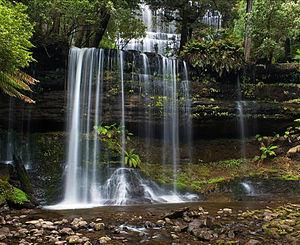
Les Russell Falls (Chutes Russel) dans le parc national du mont Field, en Tasmanie (Australie). Bahasa Indonesia: Air terjun Russell di Taman Nasional Mt. Field, Tasmania, Australia Sunda: Curug Russell di Taman Nasional Mt. Field, Tasmania, Australia Camera data Camera Canon EOS 400D Lens Canon EF-S 18-55mm f3.5-5.6 IS Filter Polariser Focal length 21 mm Aperture f/10 Exposure time 0.6 s Sensivity ISO 100
Le parc national du mont Field est un parc national australien de 158,81 km² créé en 1916 au centre de l'île de Tasmanie, à 64 km au nord-ouest de Hobart. On y trouve des paysages allant des forêts tempérées humides d'eucalyptus aux landes alpines au sommet du mont Field à 1 434 m d'altitude.
Les chutes Russell sont des chutes d'eau du parc national du mont Field au centre de l'île de Tasmanie en Australie. Elles se situent à 100 m en aval des chutes Horseshoe et à quelques km des chutes Lady Barron.